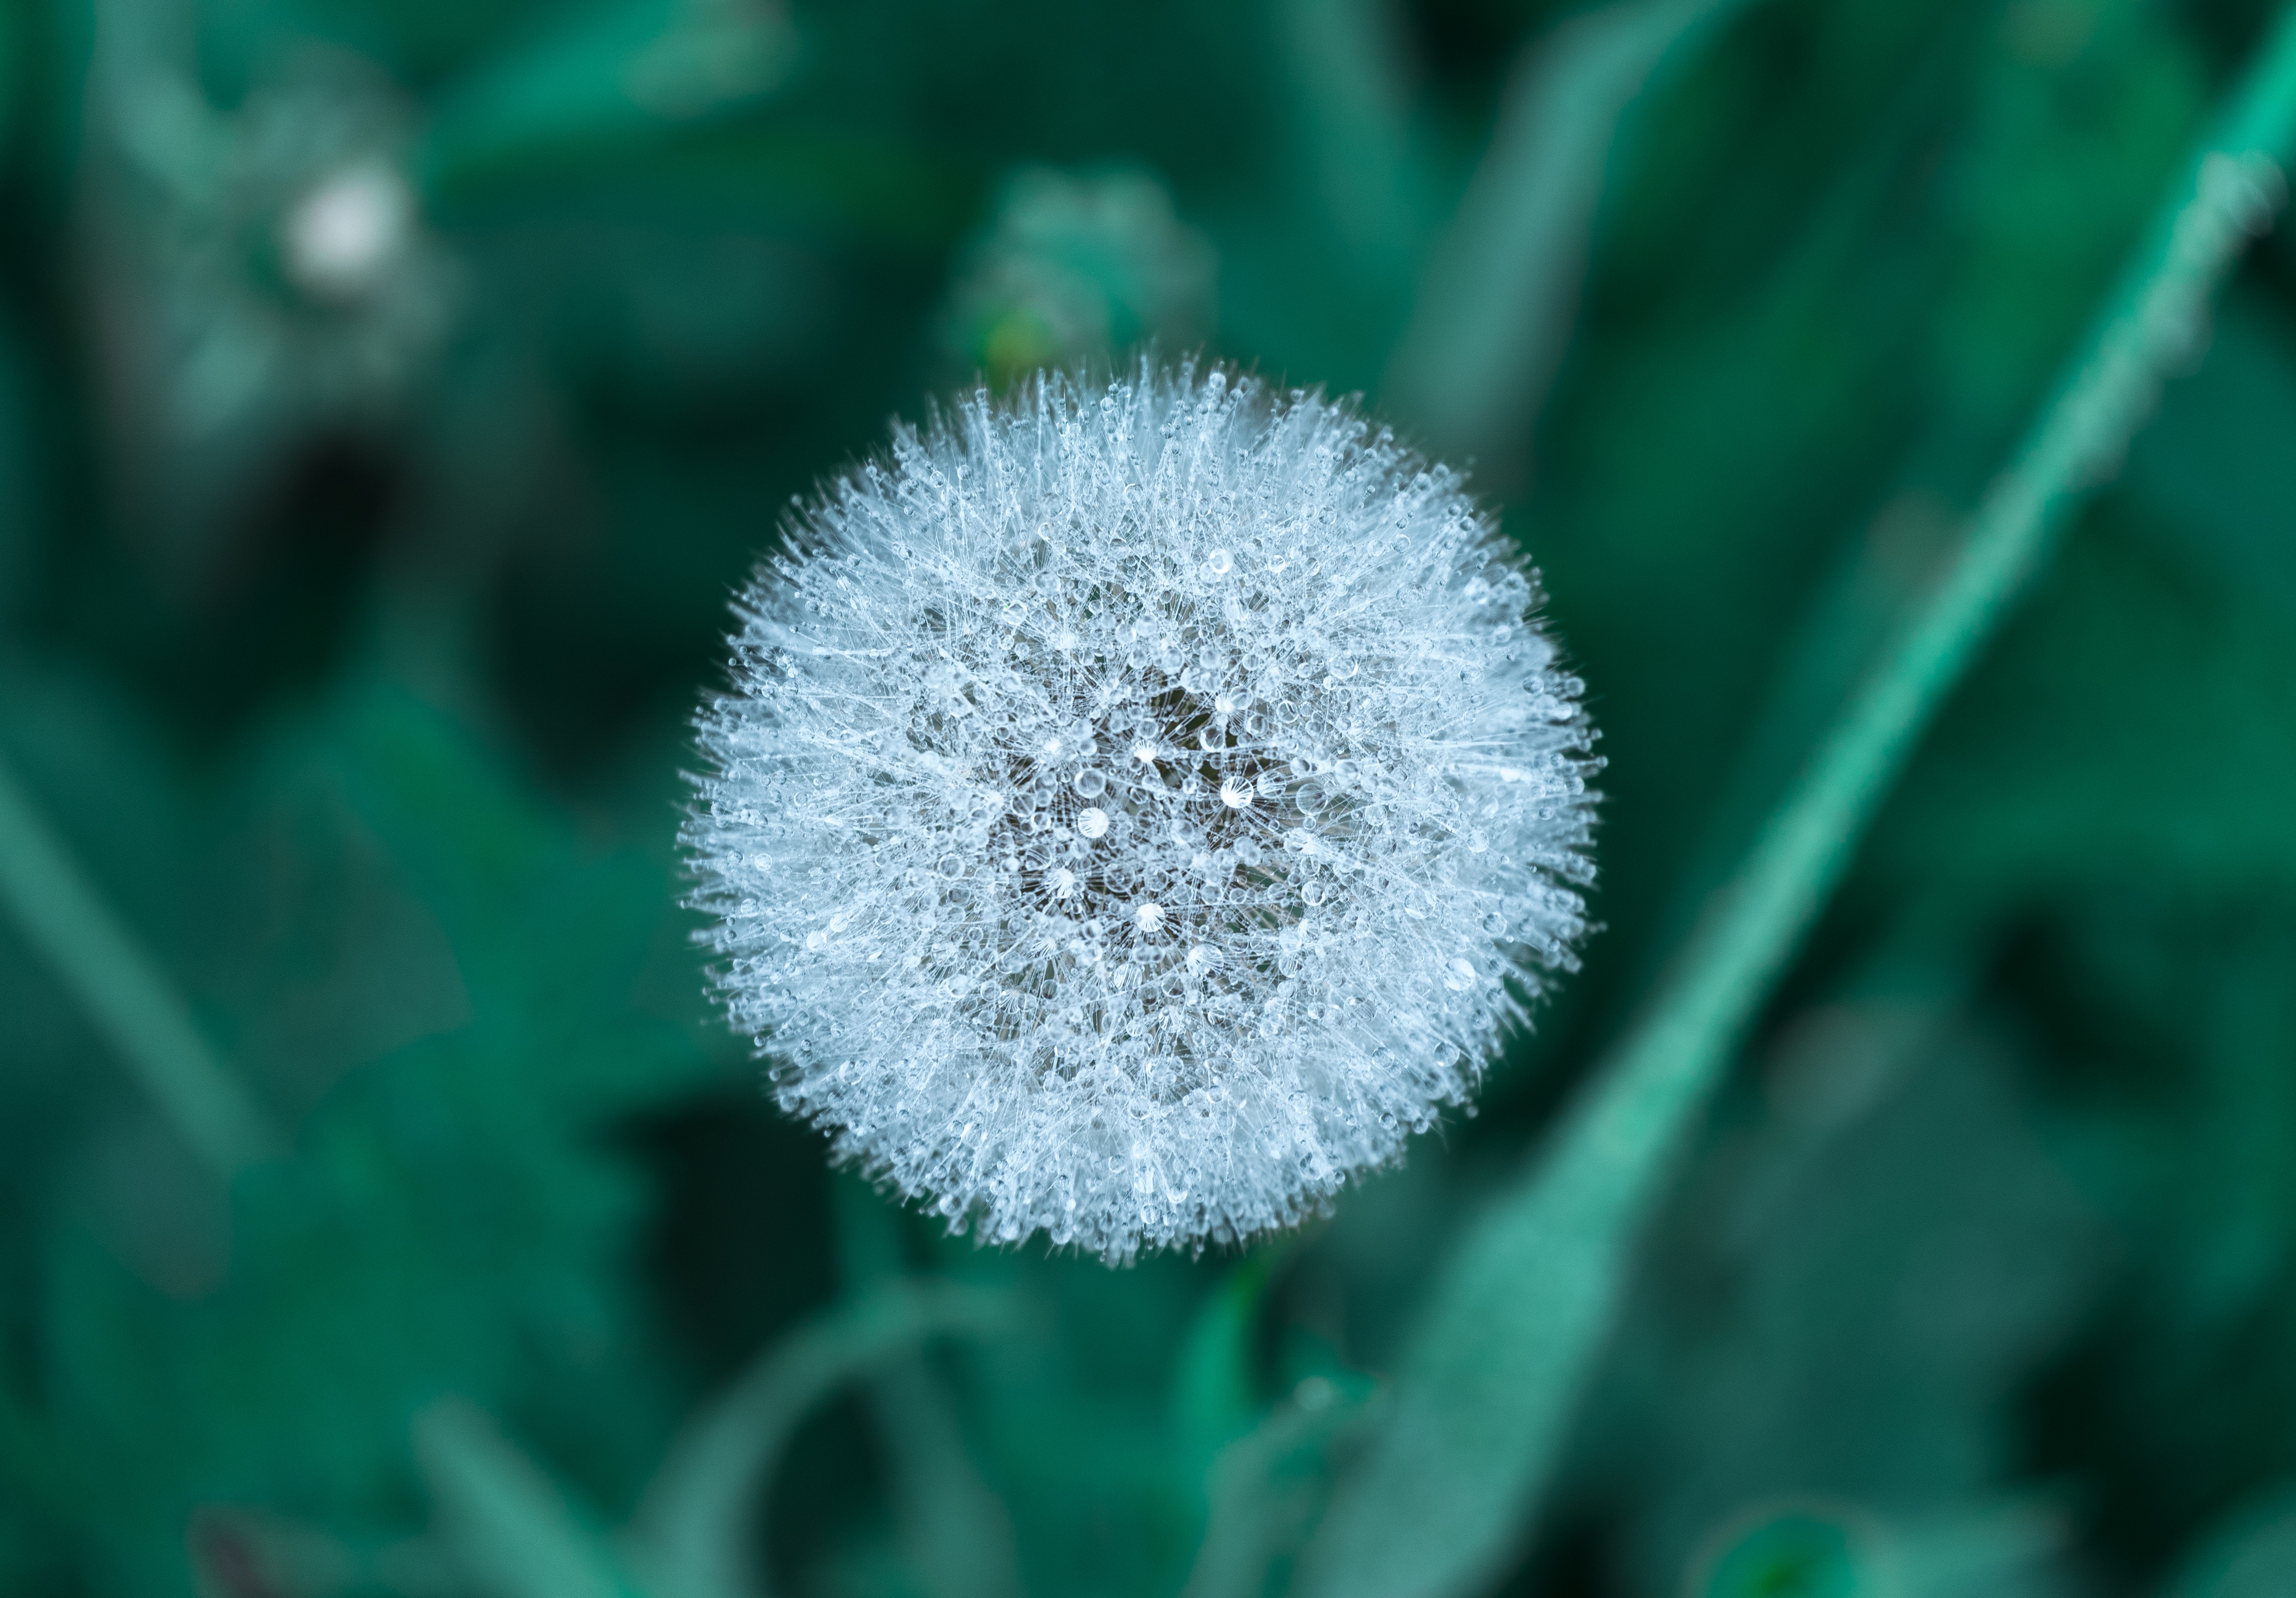
nature, blossom, plant, photography, dandelion, flower, petal, bloom, green, macro, garden, flora, close up, macro photography, flowering plant, daisy family, plant stem, land plant